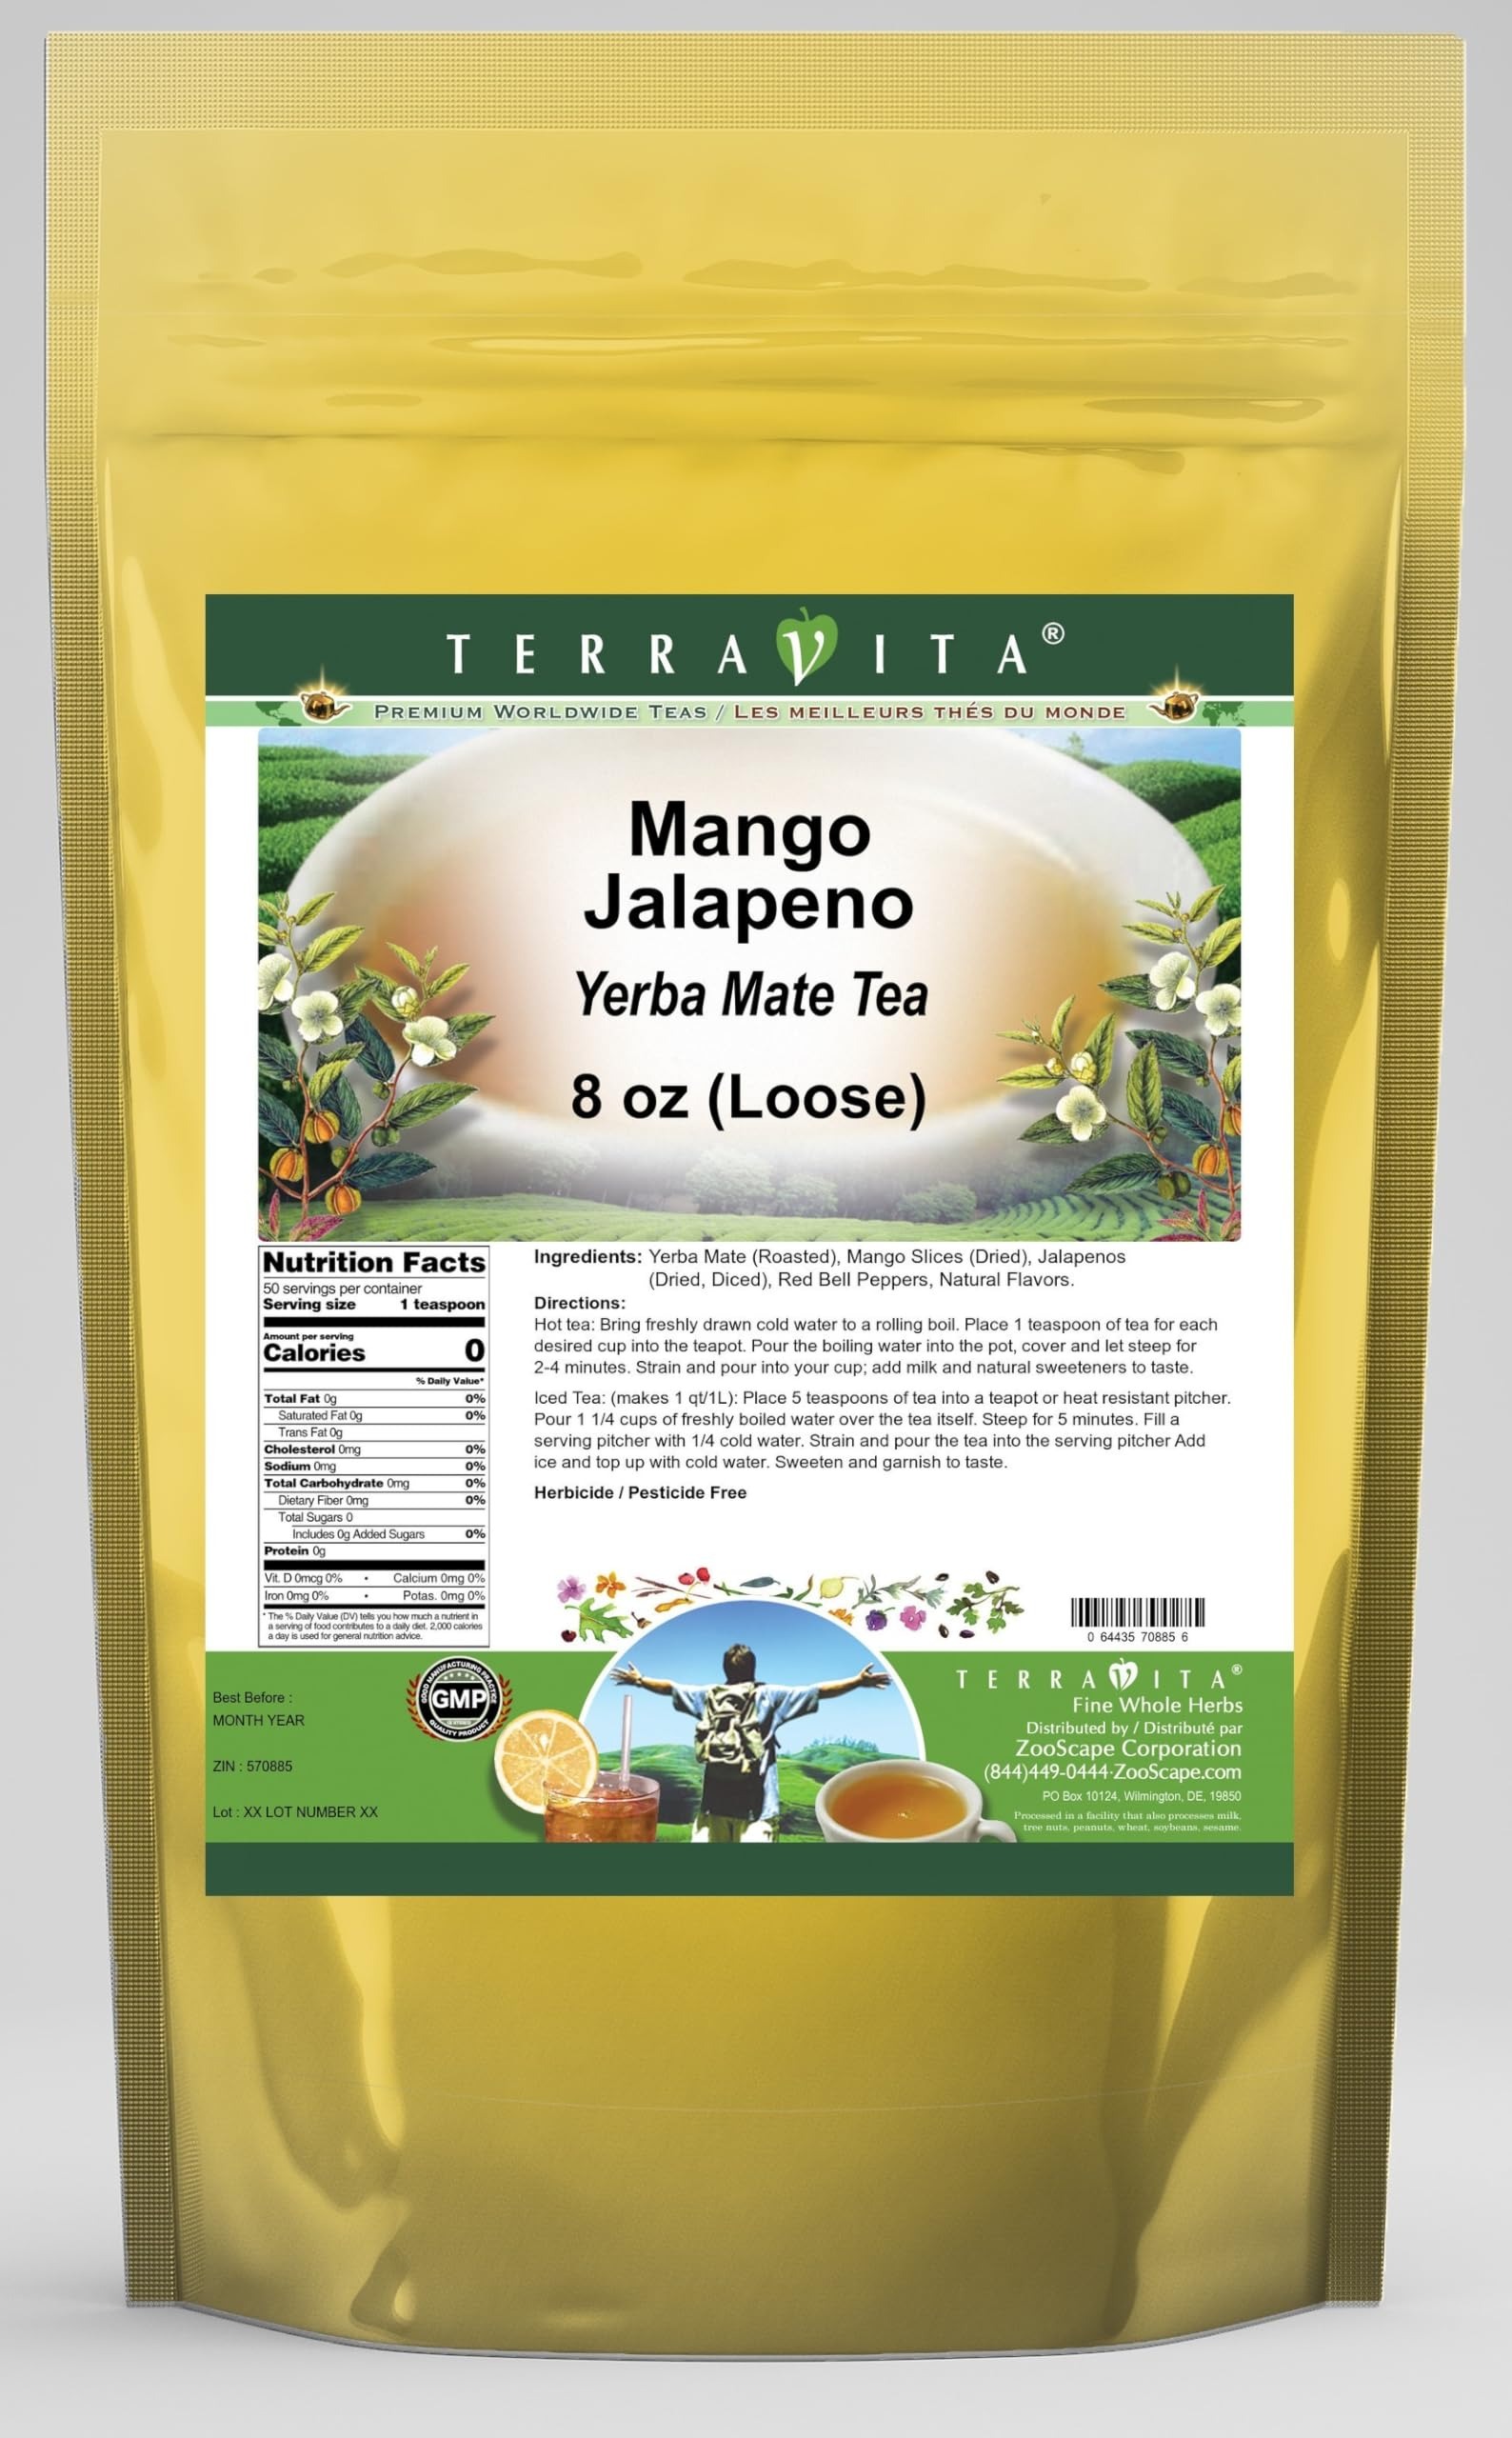
Item Name: Mango Jalapeno Yerba Mate Tea (Loose) (8 oz, ZIN: 570885) - 2 Pack
Bullet Point 1: Our Mango Jalapeno Yerba Mate tea is a scrumptuous all-natural flavored Yerba Mate coffee substitute with Mango Slices, Jalapenos (Dried, Diced) and Red Bell Peppers that will refresh you with its terrific taste! You will enjoy the earthy and acidity-free Mango Jalapeno aroma and flavor again and again! - Ingredients: Yerba Mate, Mango Slices, Jalapenos (Dried, Diced), Red Bell Peppers and Natural Mango Jalapeno Flavor.
Bullet Point 2: No fillers.
Bullet Point 3: Manufacturer: TerraVita
Bullet Point 4: Size: 8 oz
Bullet Point 5: Loose Leaf Yerba Mate Tea - Packed in a convenient upright pouch!
Product Description: Our Mango Jalapeno Yerba Mate tea is a scrumptuous all-natural flavored Yerba Mate coffee substitute with Mango Slices, Jalapenos (Dried, Diced) and Red Bell Peppers that will refresh you with its terrific taste! You will enjoy the earthy and acidity-free Mango Jalapeno aroma and flavor again and again! - Ingredients: Yerba Mate, Mango Slices, Jalapenos (Dried, Diced), Red Bell Peppers and Natural Mango Jalapeno Flavor. - Hot tea brewing method: Bring freshly drawn cold water to a rolling boil. Place 1 teaspoon of tea for each desired cup into the teapot. Pour the boiling water into the pot, cover and let steep for 2-4 minutes. Strain and pour into your cup; add milk and natural sweeteners to taste. - Iced tea brewing method: (to make 1 liter/quart): Place 5 teaspoons of tea into a teapot or heat resistant pitcher. Pour 1 1/4 cups of freshly boiled water over the tea itself. Steep for 5 minutes. Fill a serving pitcher with 1/4 cold water. Strain and pour the tea into the serving pitcher Add ice and top up with cold water. Sweeten and garnish to taste. - TerraVita is an exclusive line of premium-quality, natural source products that use only the finest, purest and most potent ingredients found around the world. TerraVita is hallmarked by the highest possible standards of purity, potency, stability and freshness. All of our products are prepared with the highest elements of quality control, from raw materials through the entire manufacturing process, up to and including the moment that the bottles or bags are sealed for freshness and shipped out to you. Our highest possible standards are certified by independent laboratories and backed by our personal guarantee. - TerraVita exists to meet and ensure your family's health and wellness without the harmful effects of chemical
Value: 16.0
Unit: Ounce

Price: 50.19